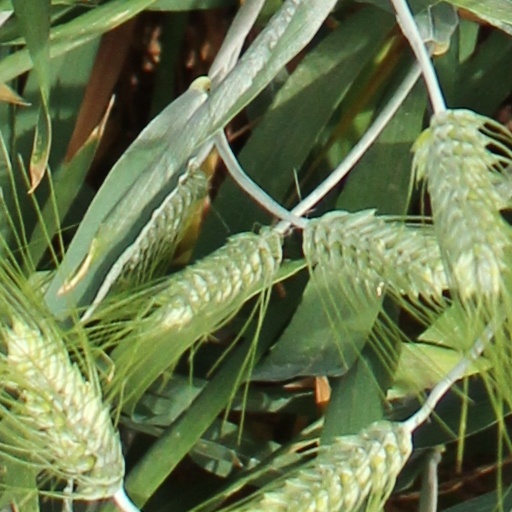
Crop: wheat